Ruskeala

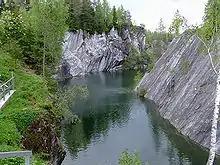
An inundated quarry

Ruskeala is a rural locality (a settlement) under the administrative jurisdiction of the town of republic significance of Sortavala in the Republic of Karelia, Russia. Within the framework of municipal divisions, Ruskeala is a part of Kaalamskoye Rural Settlement in Sortavalsky Municipal District.